Federal District (Brazil)

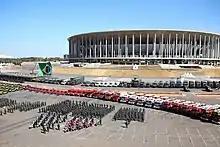
Brasília National Stadium

Brasília International Airport is the third largest in Brazil in terms of passenger movement. Because of its strategic location it is considered a civil aviation hub for the rest of the country. This makes for a large number of takeoffs and landings and it is not unusual for flights to have to wait in the holding pattern to land. Following the airport's master plan, Infraero built a second runway in 2005. In 2003, the fourth phase of the passenger terminal expansion was completed. It raised its capacity to 7.4 million passengers a year. The third floor of the main building, with 12 thousand square meters, has a panoramic deck, a food court, shops, four movie theaters with total capacity of 500 people, and space for exhibitions. There are a total of 136 shop spots at the Brasília Airport.